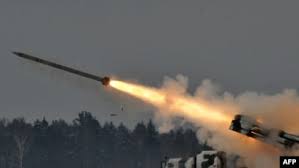
Label: BM-30